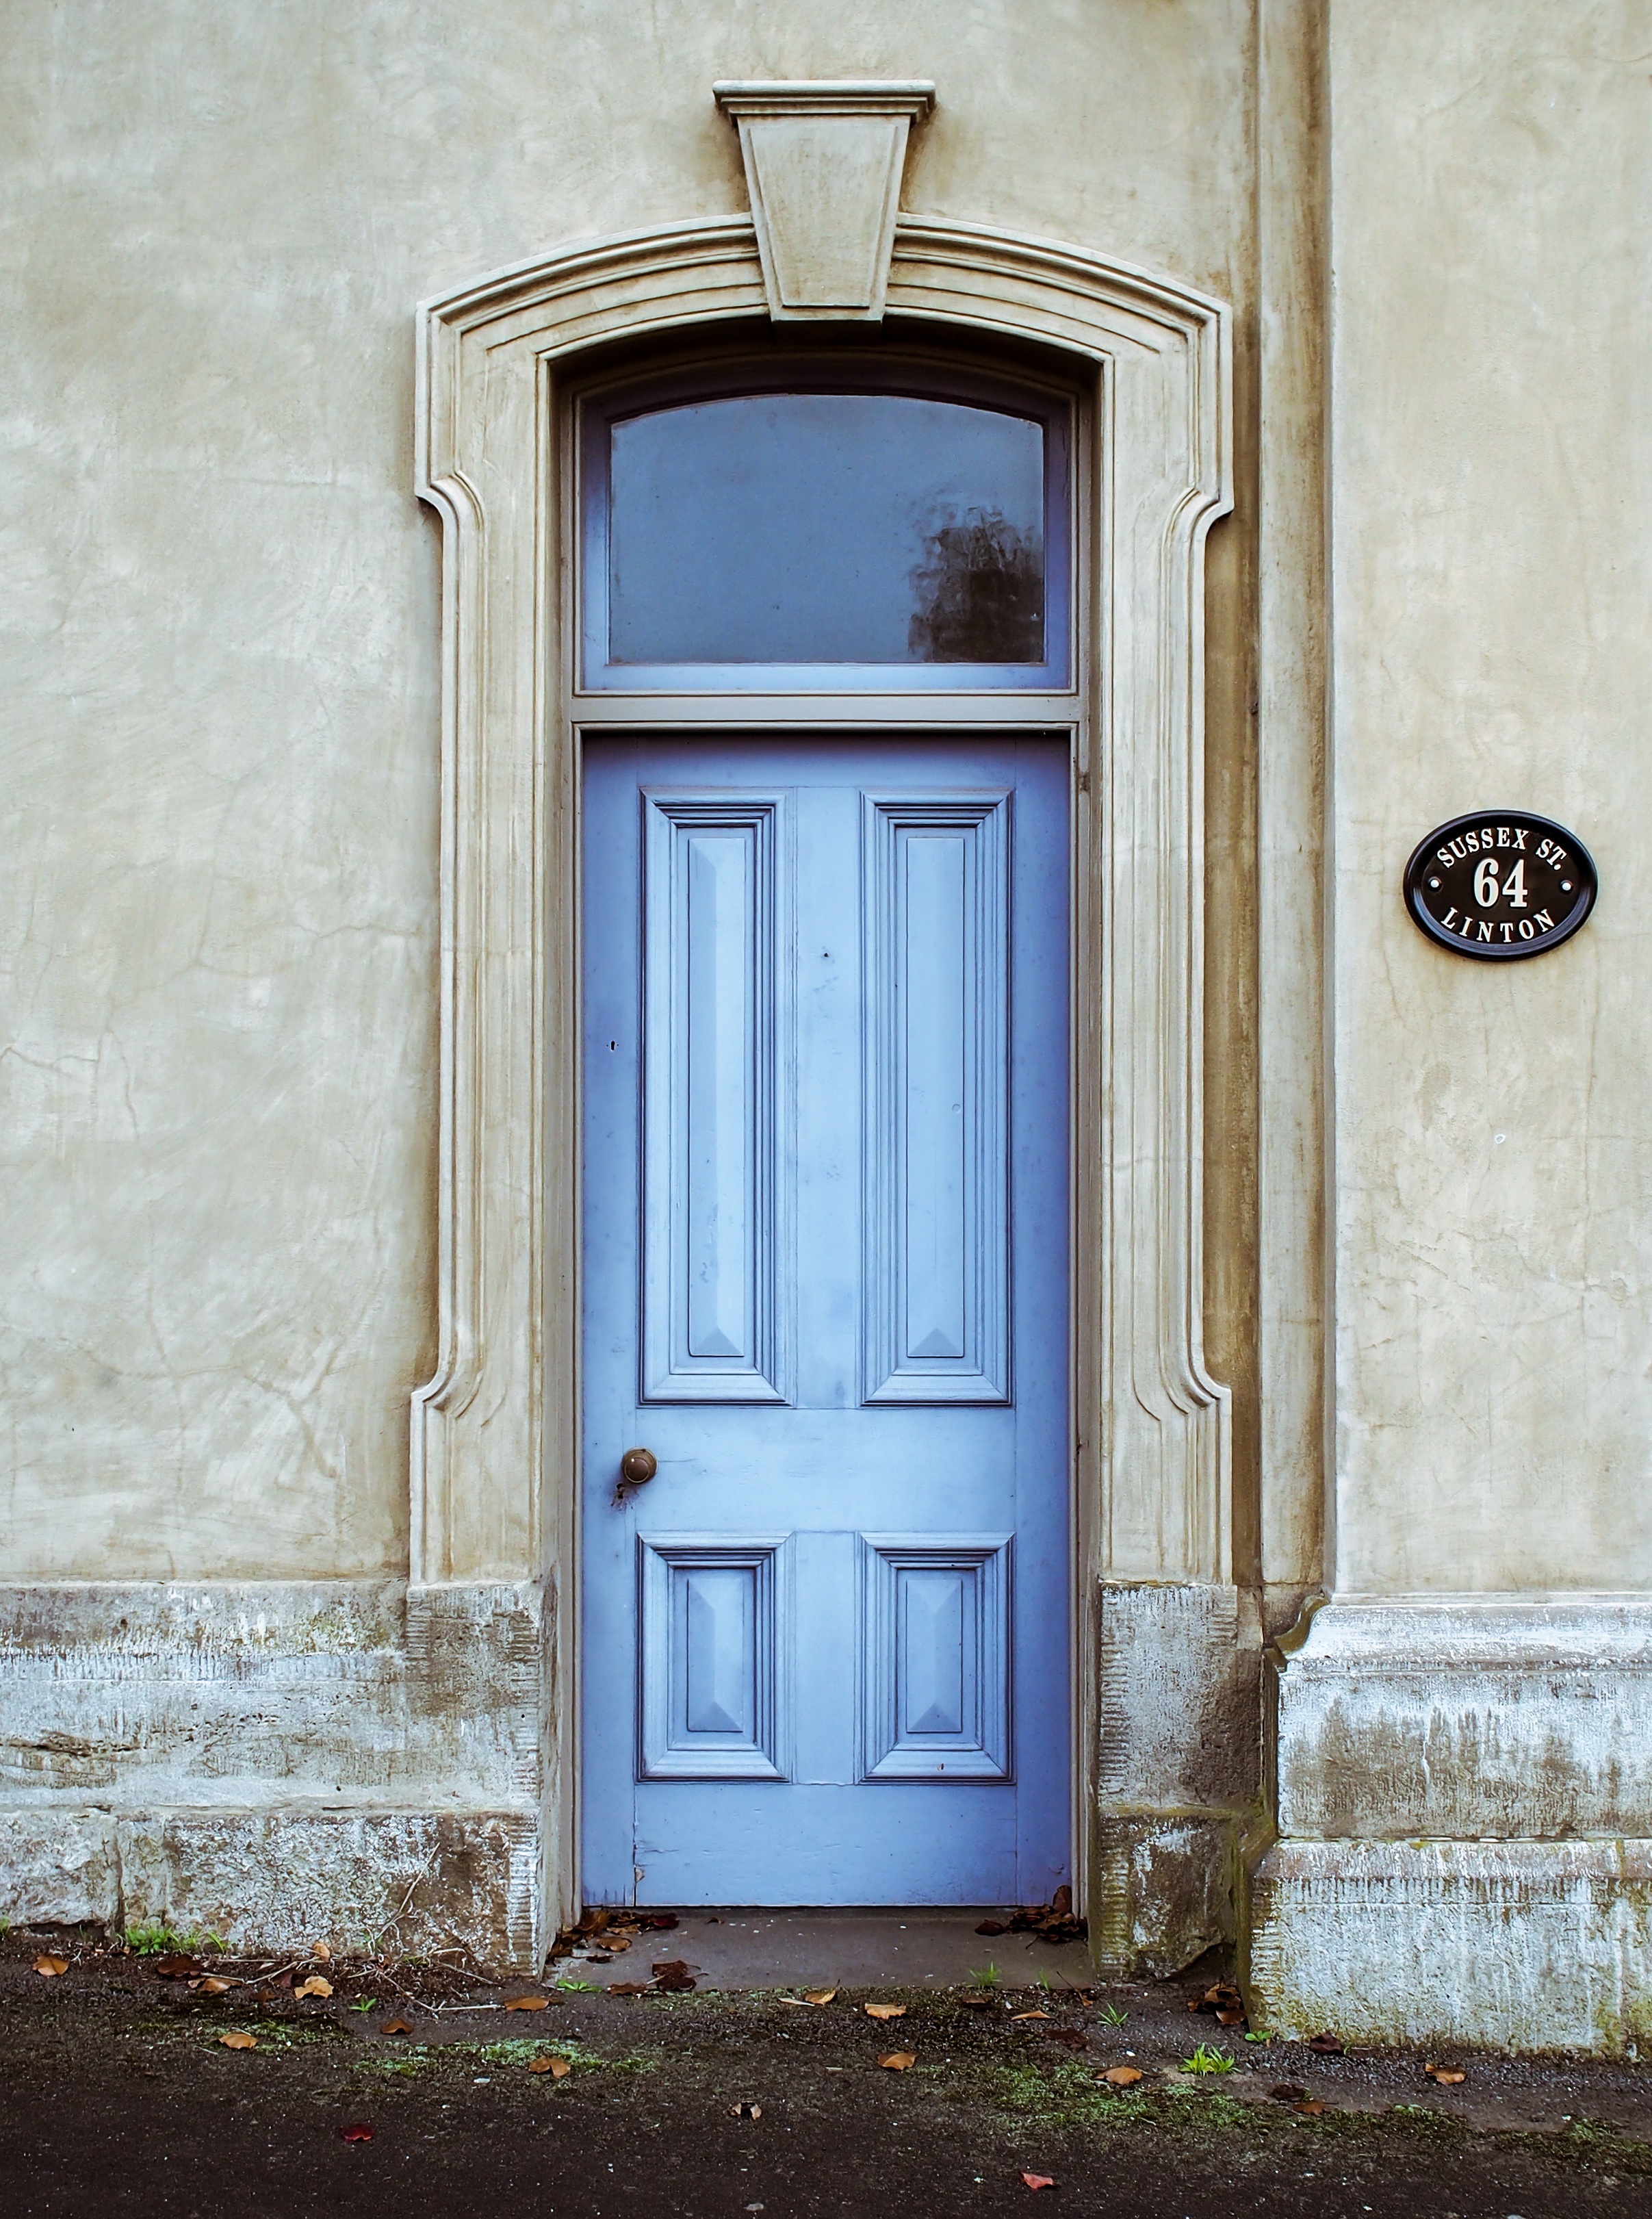
architecture, wood, white, house, window, building, rustic, entrance, facade, blue, exterior, door, doorway